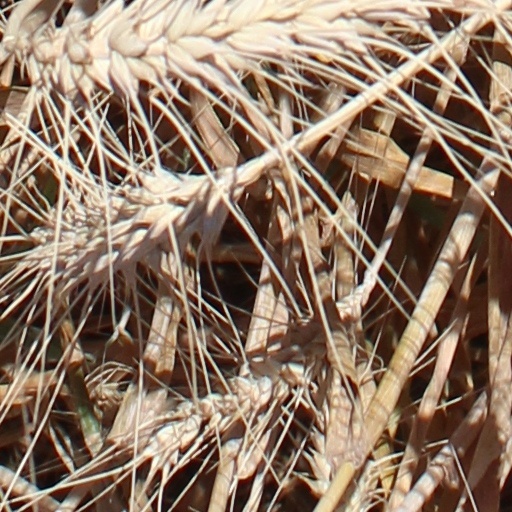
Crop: wheat